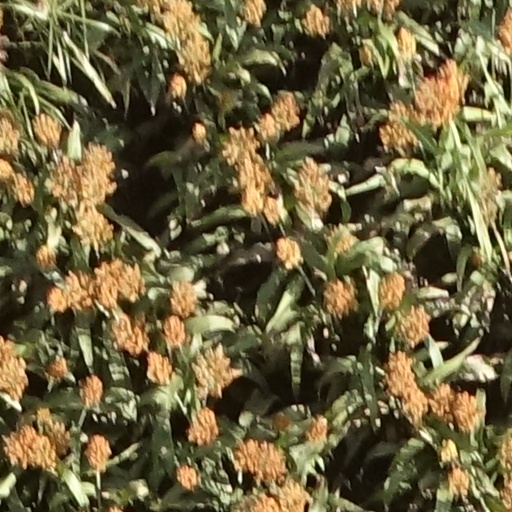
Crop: sorghum